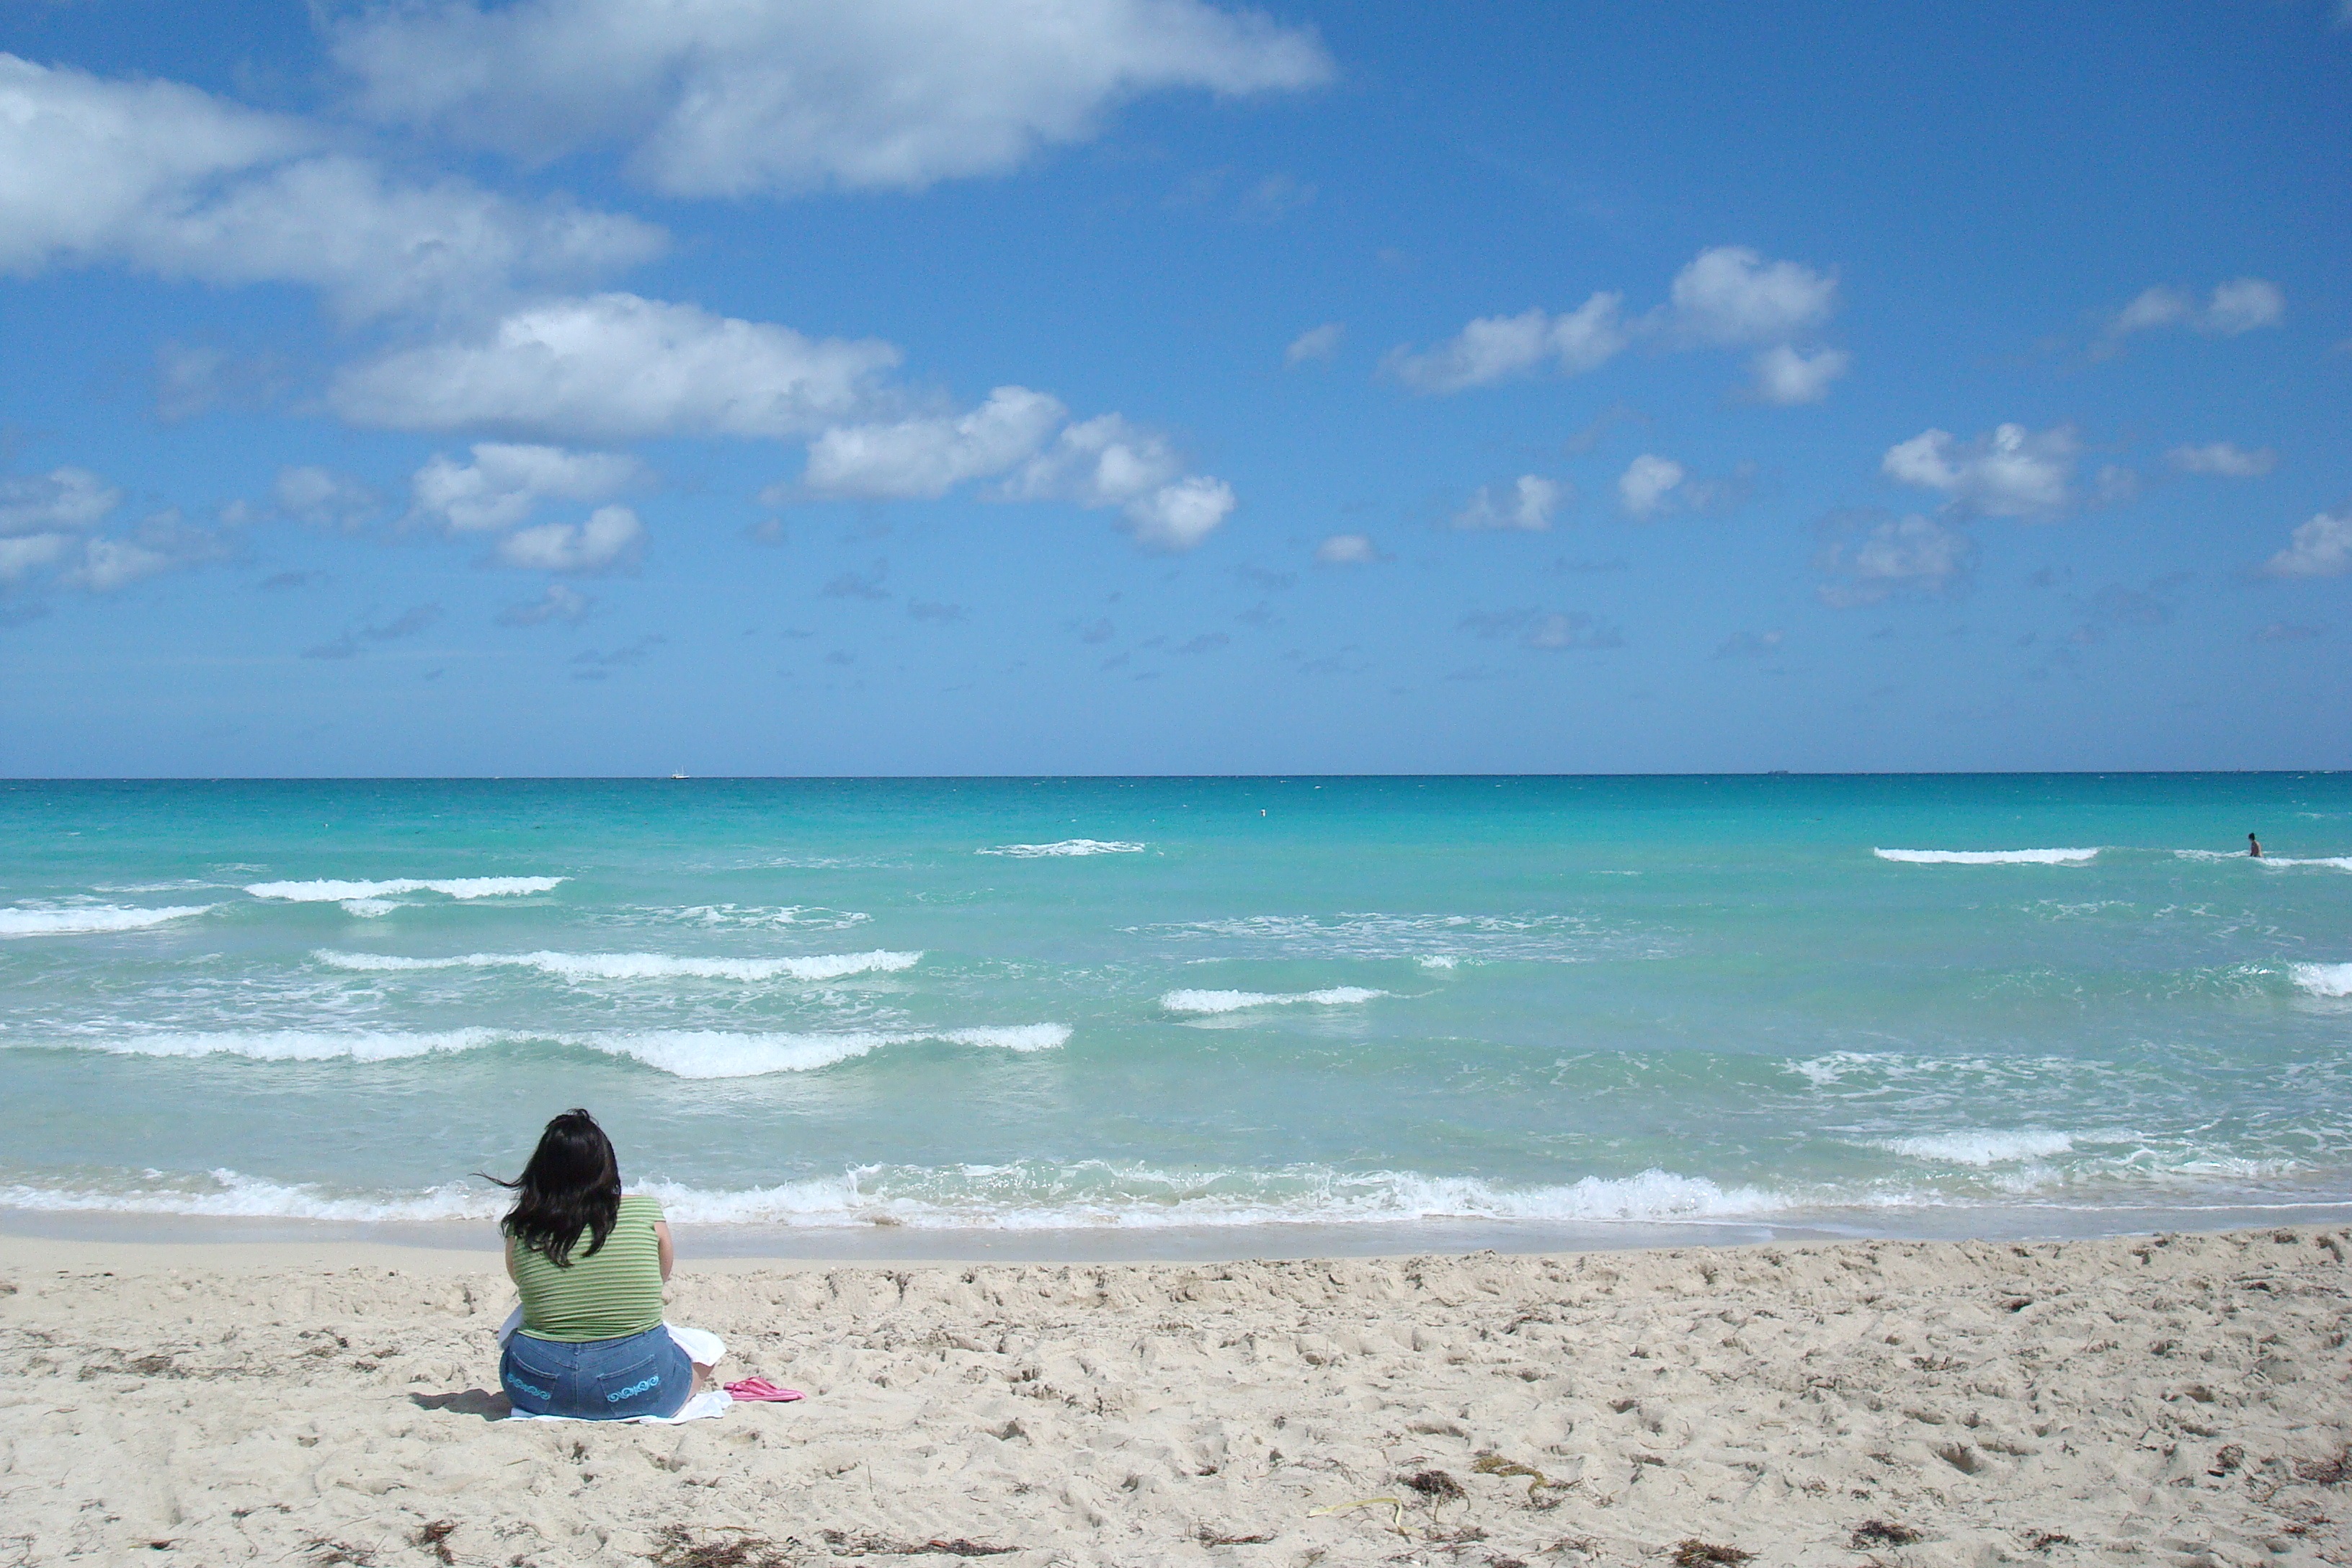
beach, sea, coast, sand, ocean, horizon, sky, shore, wave, vacation, thinking, bay, blue, body of water, clouds, women, costa, miami, caribbean, cape, soledad, wind wave